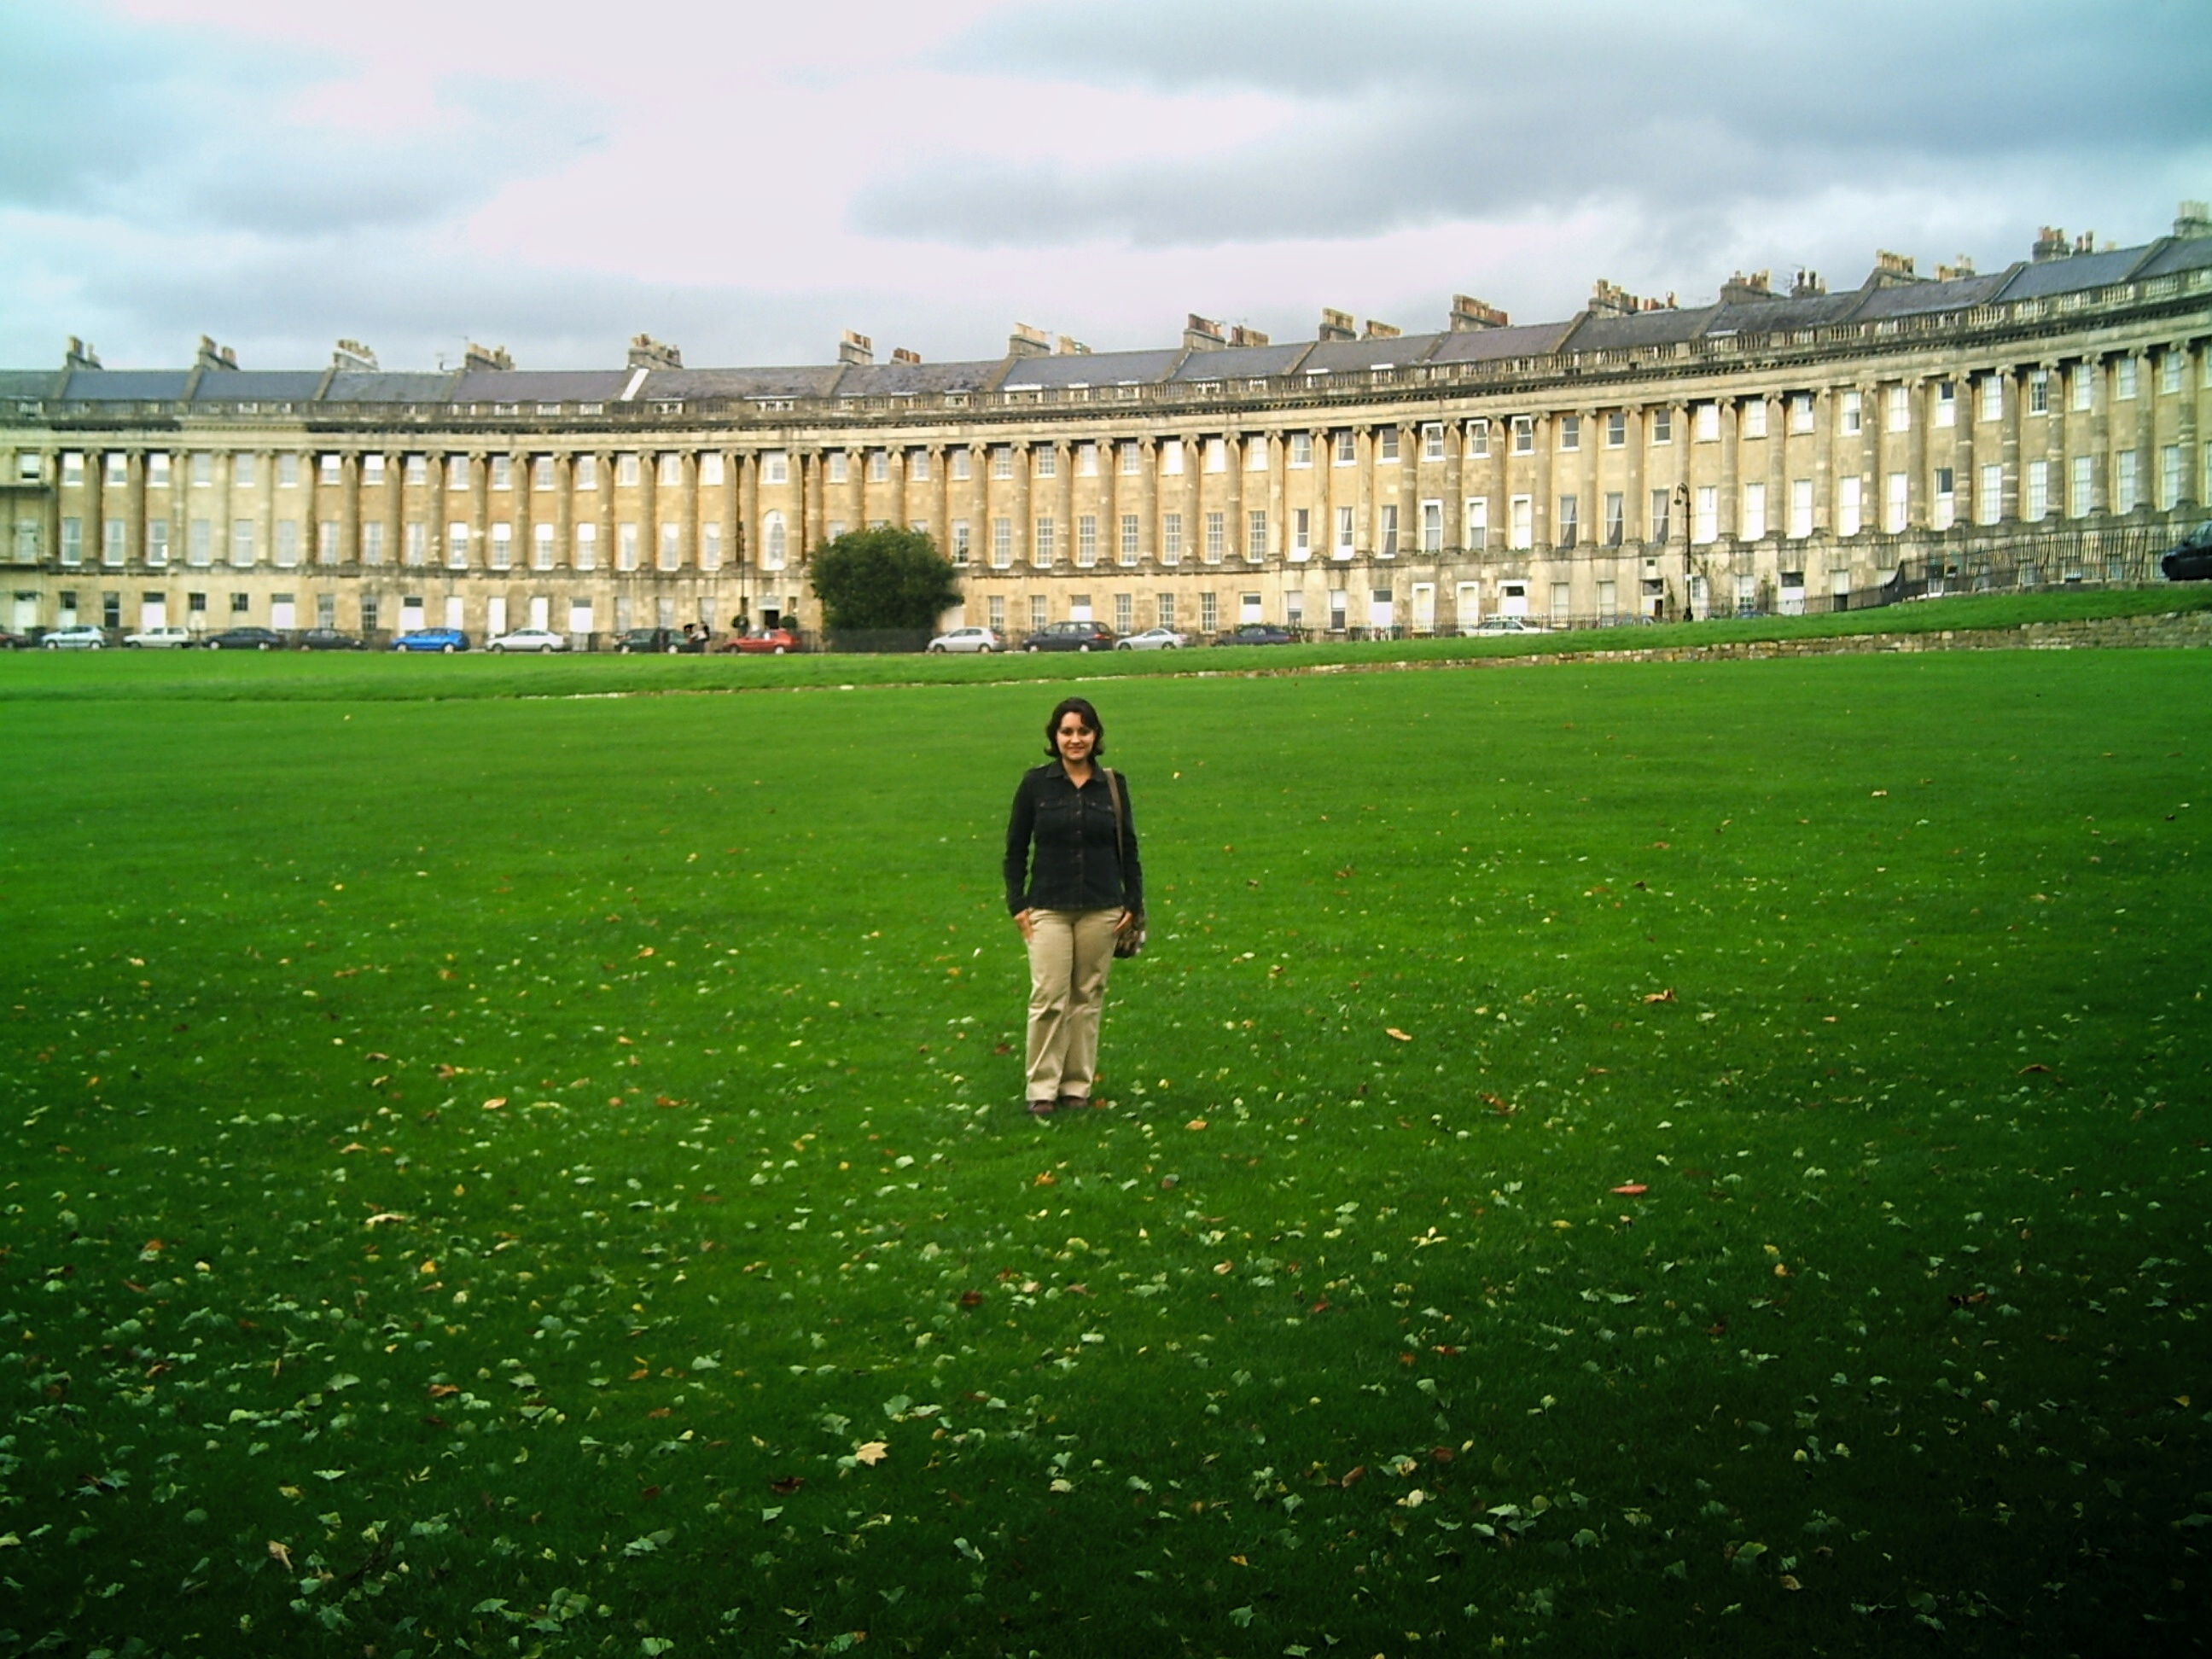
grass, structure, lawn, sunlight, stone, vacation, europe, green, tower, museum, stadium, uk, england, london, creativecommons, sports, bath, britian, stonehendge, hendge, sport venue